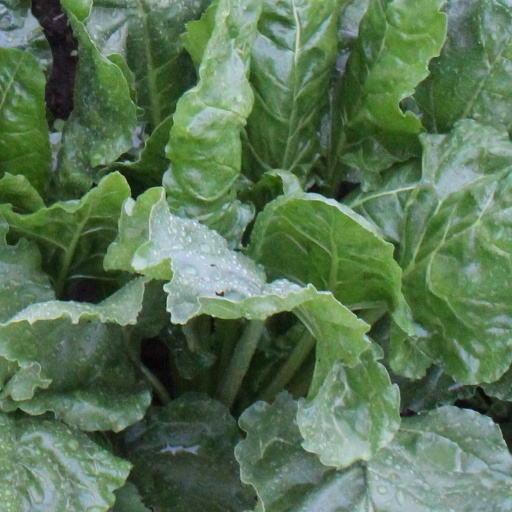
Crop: sugar beet